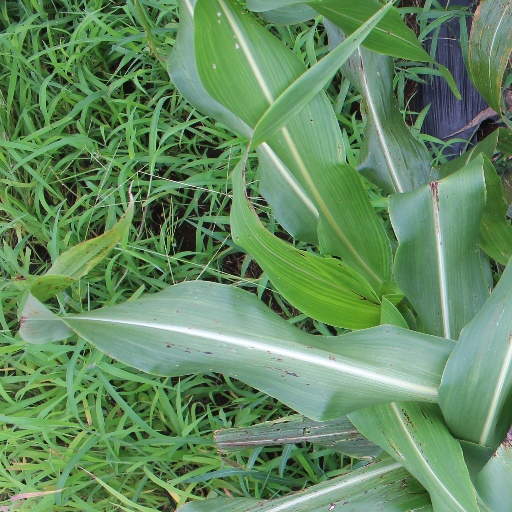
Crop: sorghum